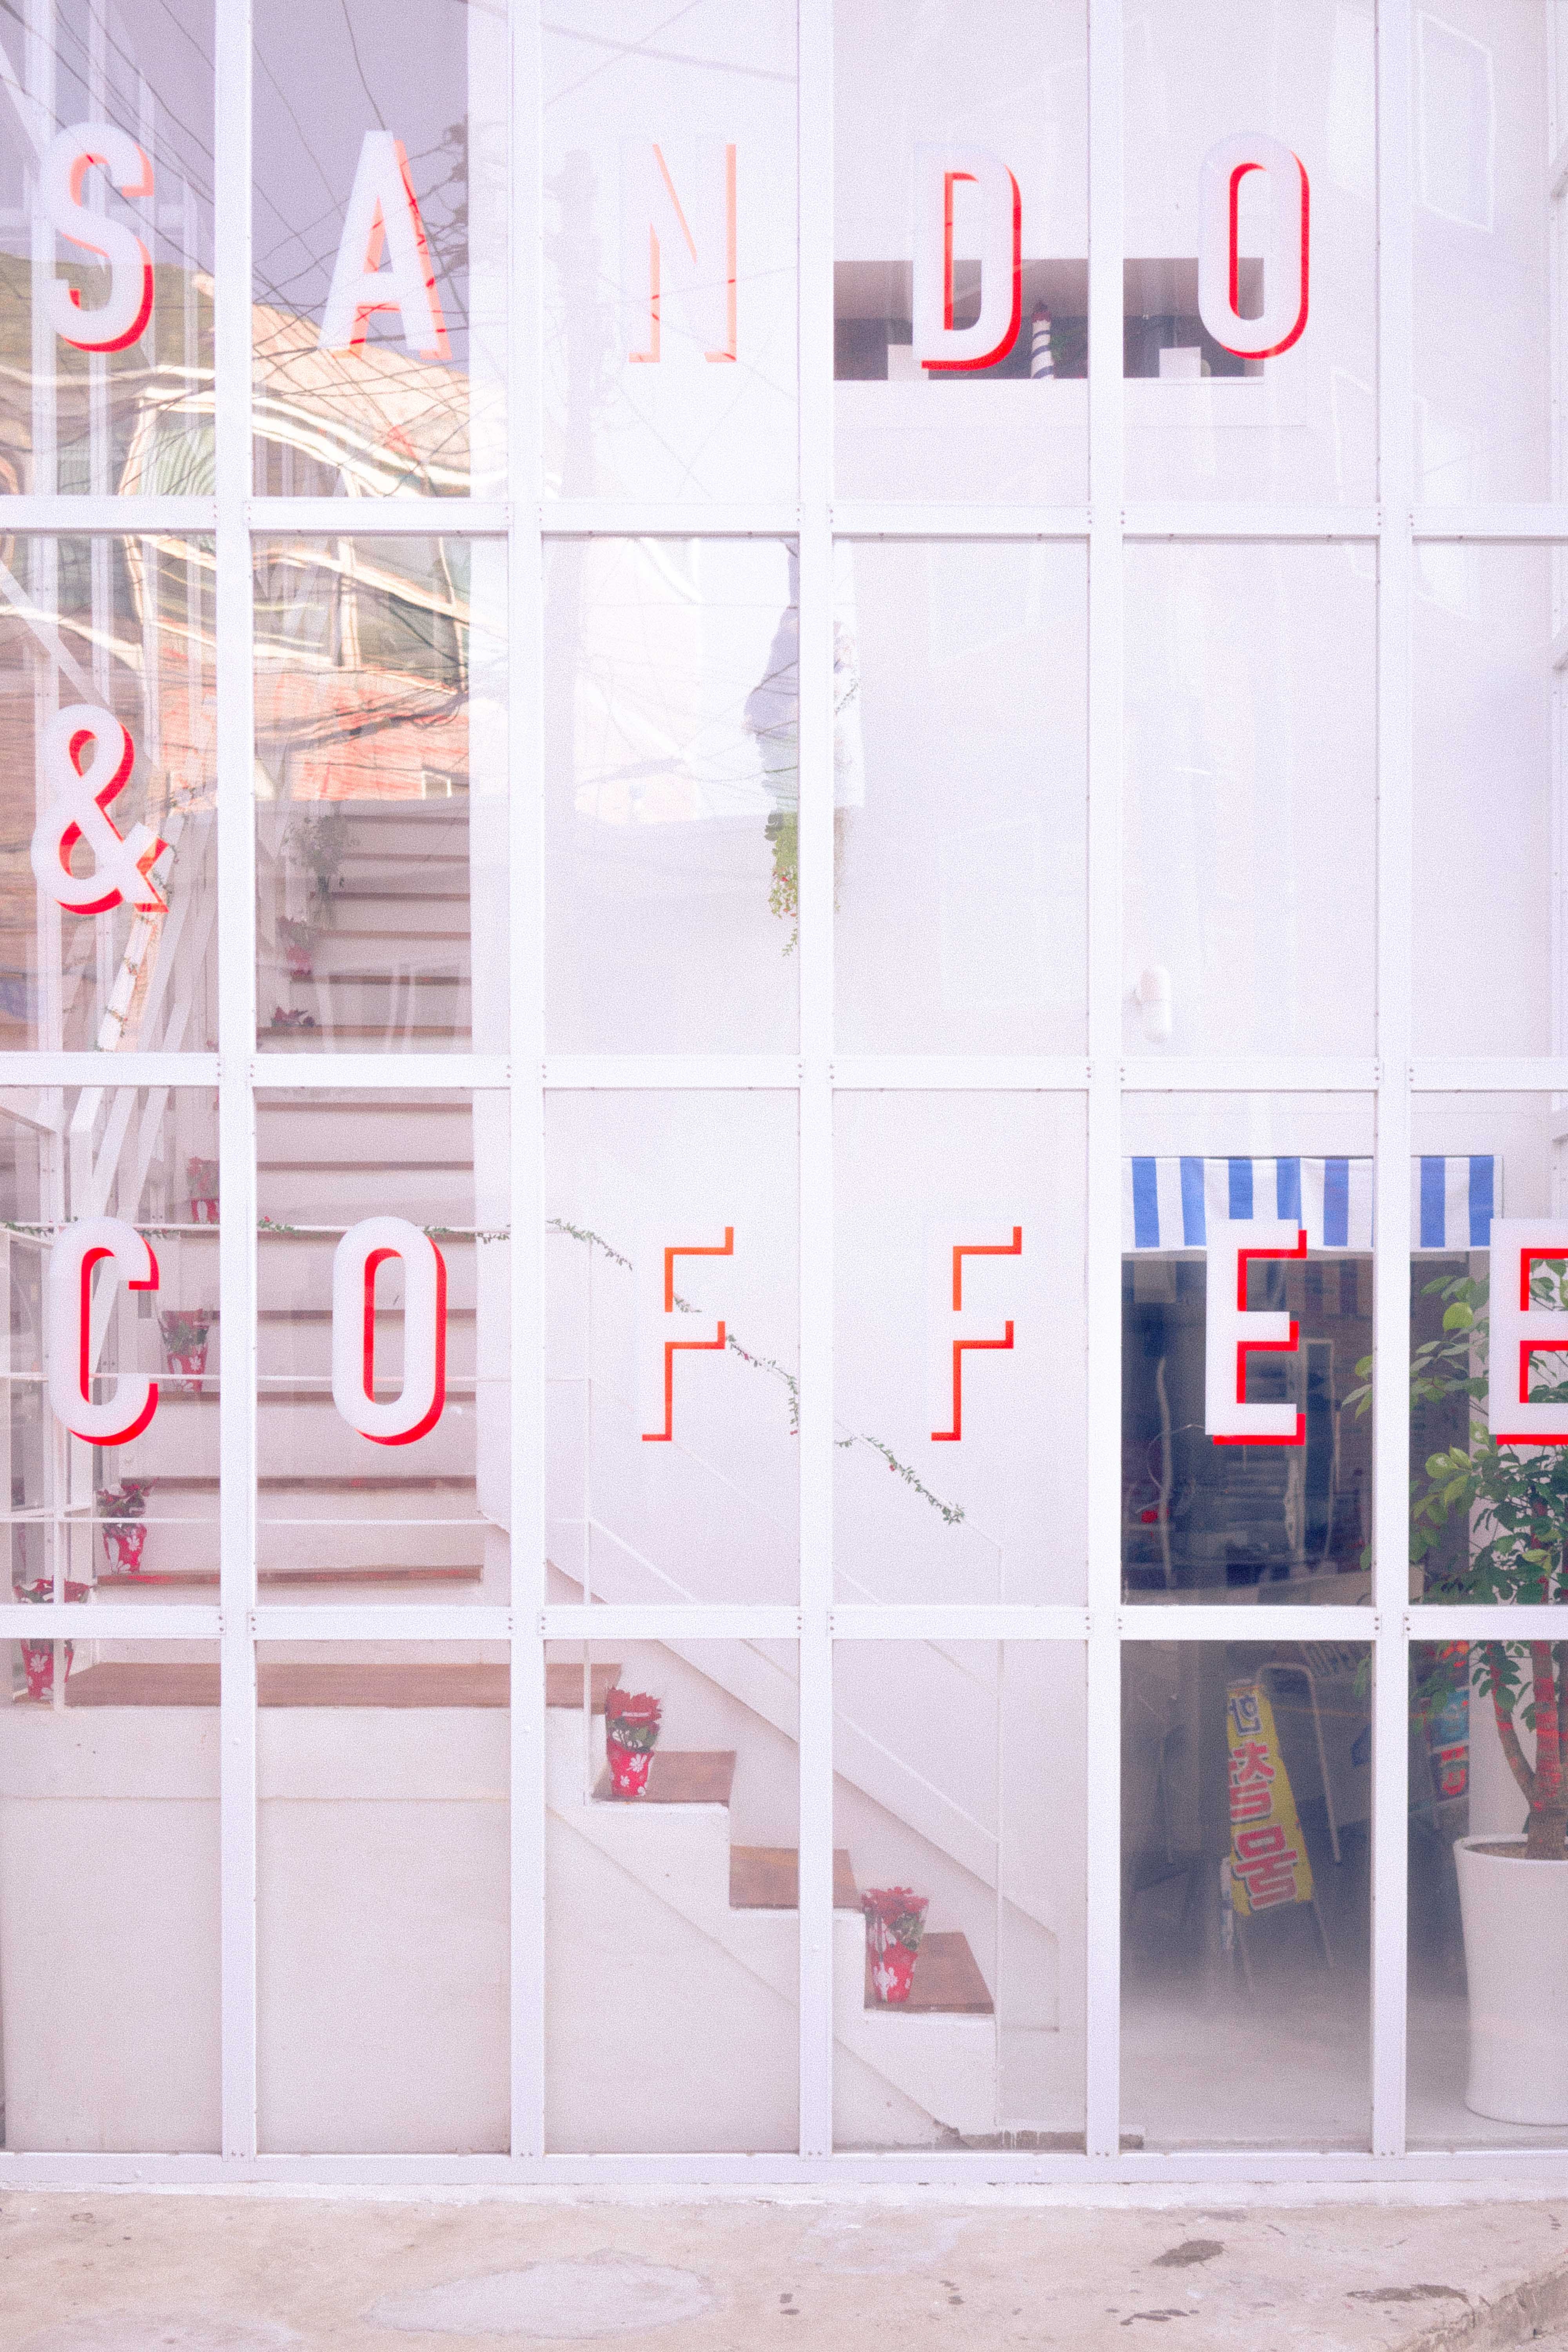
product, text, pink, door, font, design, window, room, interior design, furniture, glass